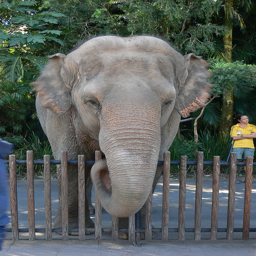
A tall gray elephant standing on a street next to a fence.
a elephant behind a fence looking at camera
An elephant is standing with its trunk over a fence.
The large elephant is looking over the small fence.
A large elephant has it's trunk hanging over a fence.